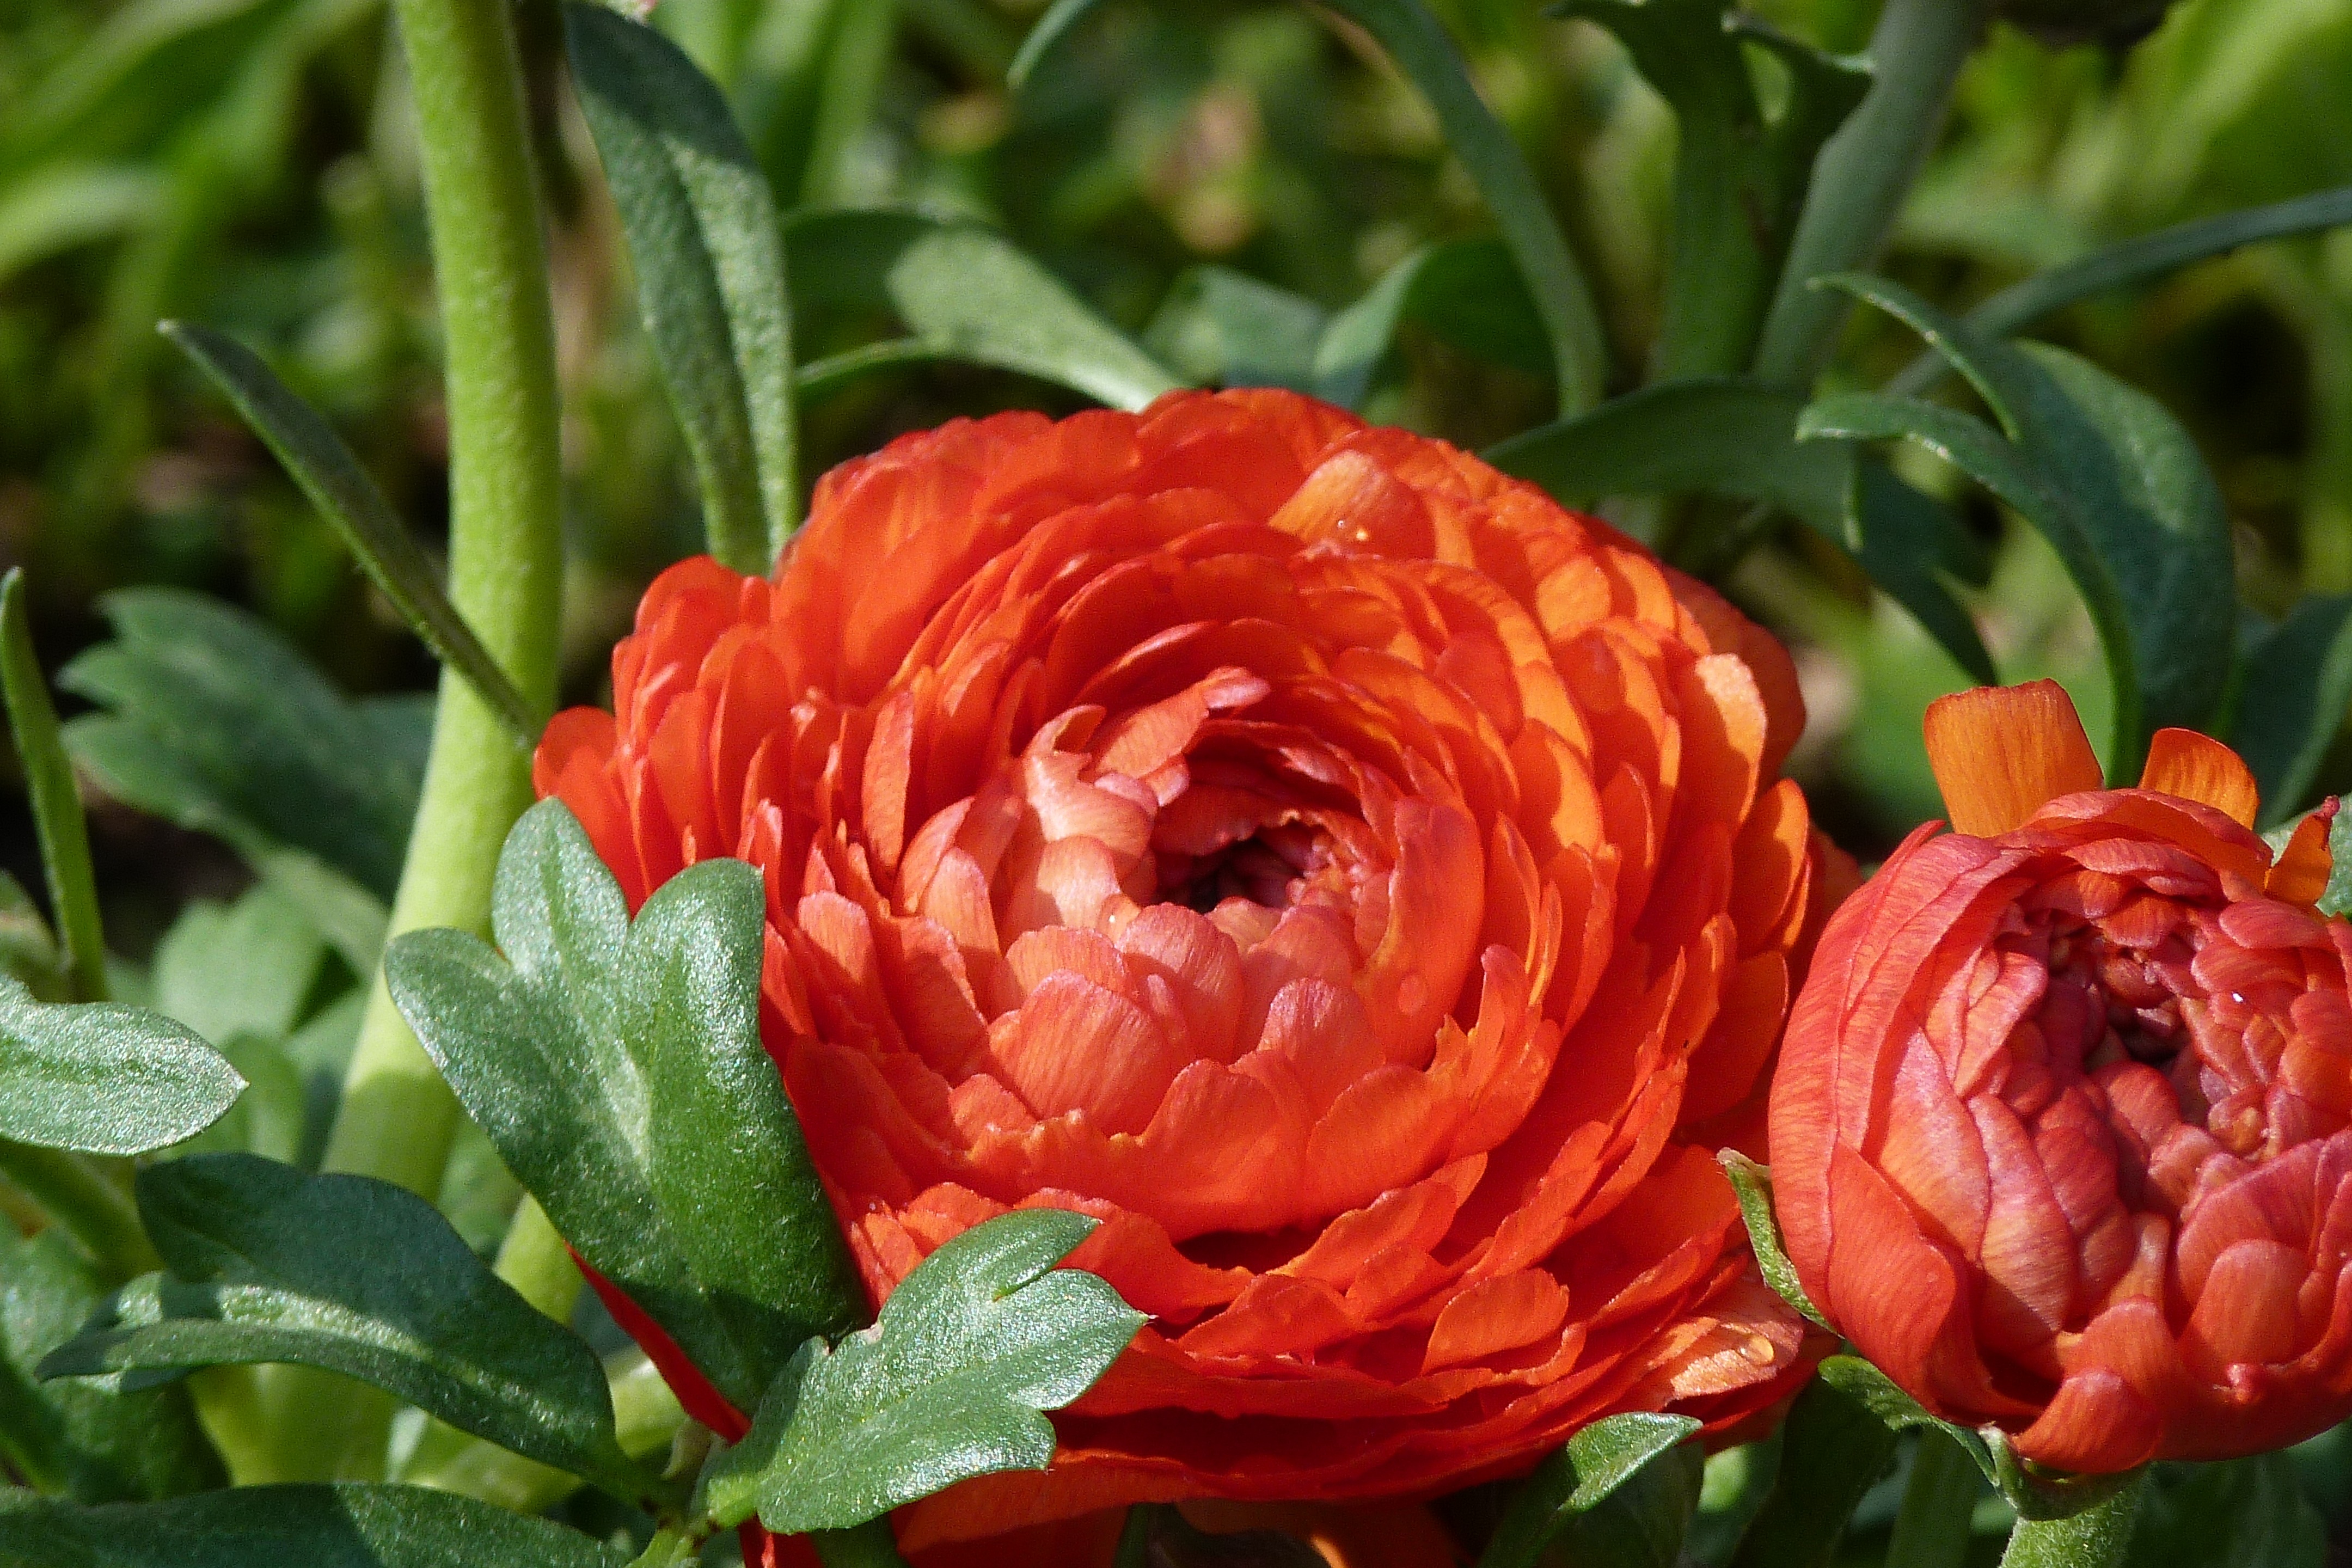
blossom, plant, flower, petal, bloom, spring, red, flora, floristry, peony, ranunculus, flowering plant, annual plant, land plant